The Block season 2

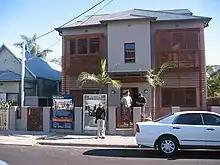
The site used for the second season, as seen several days prior to auction.

The second season of Australian reality television series "The Block", retroactively retitled The Block 2004, aired on the Nine Network. Jamie Durie returned as host from the first season as did judge John McGrath. It first premiered on 18 April 2004.